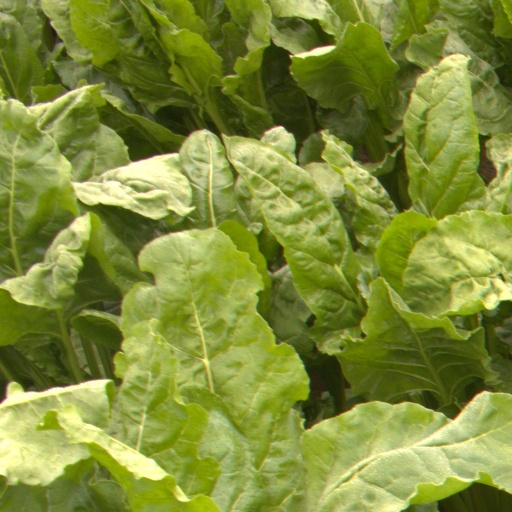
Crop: sugar beet